Baltā māja

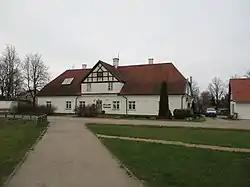

Baltā māja is a national architectural monument in Latvia. Part of the Rundāle Palace complex.